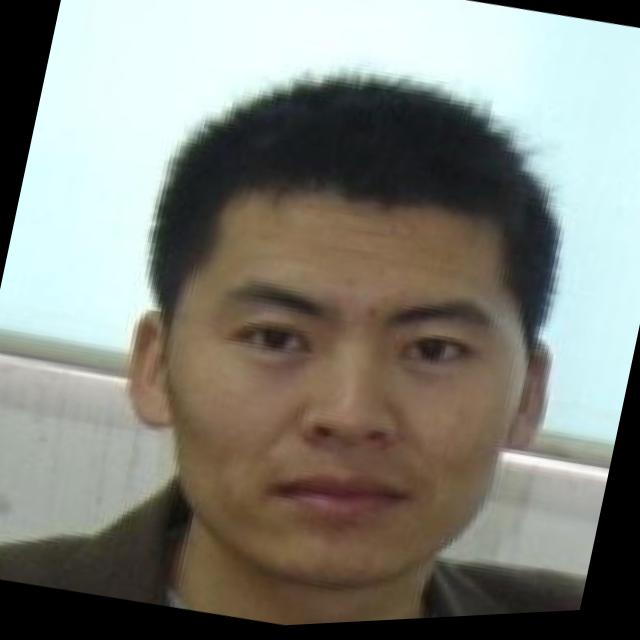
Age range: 21-44